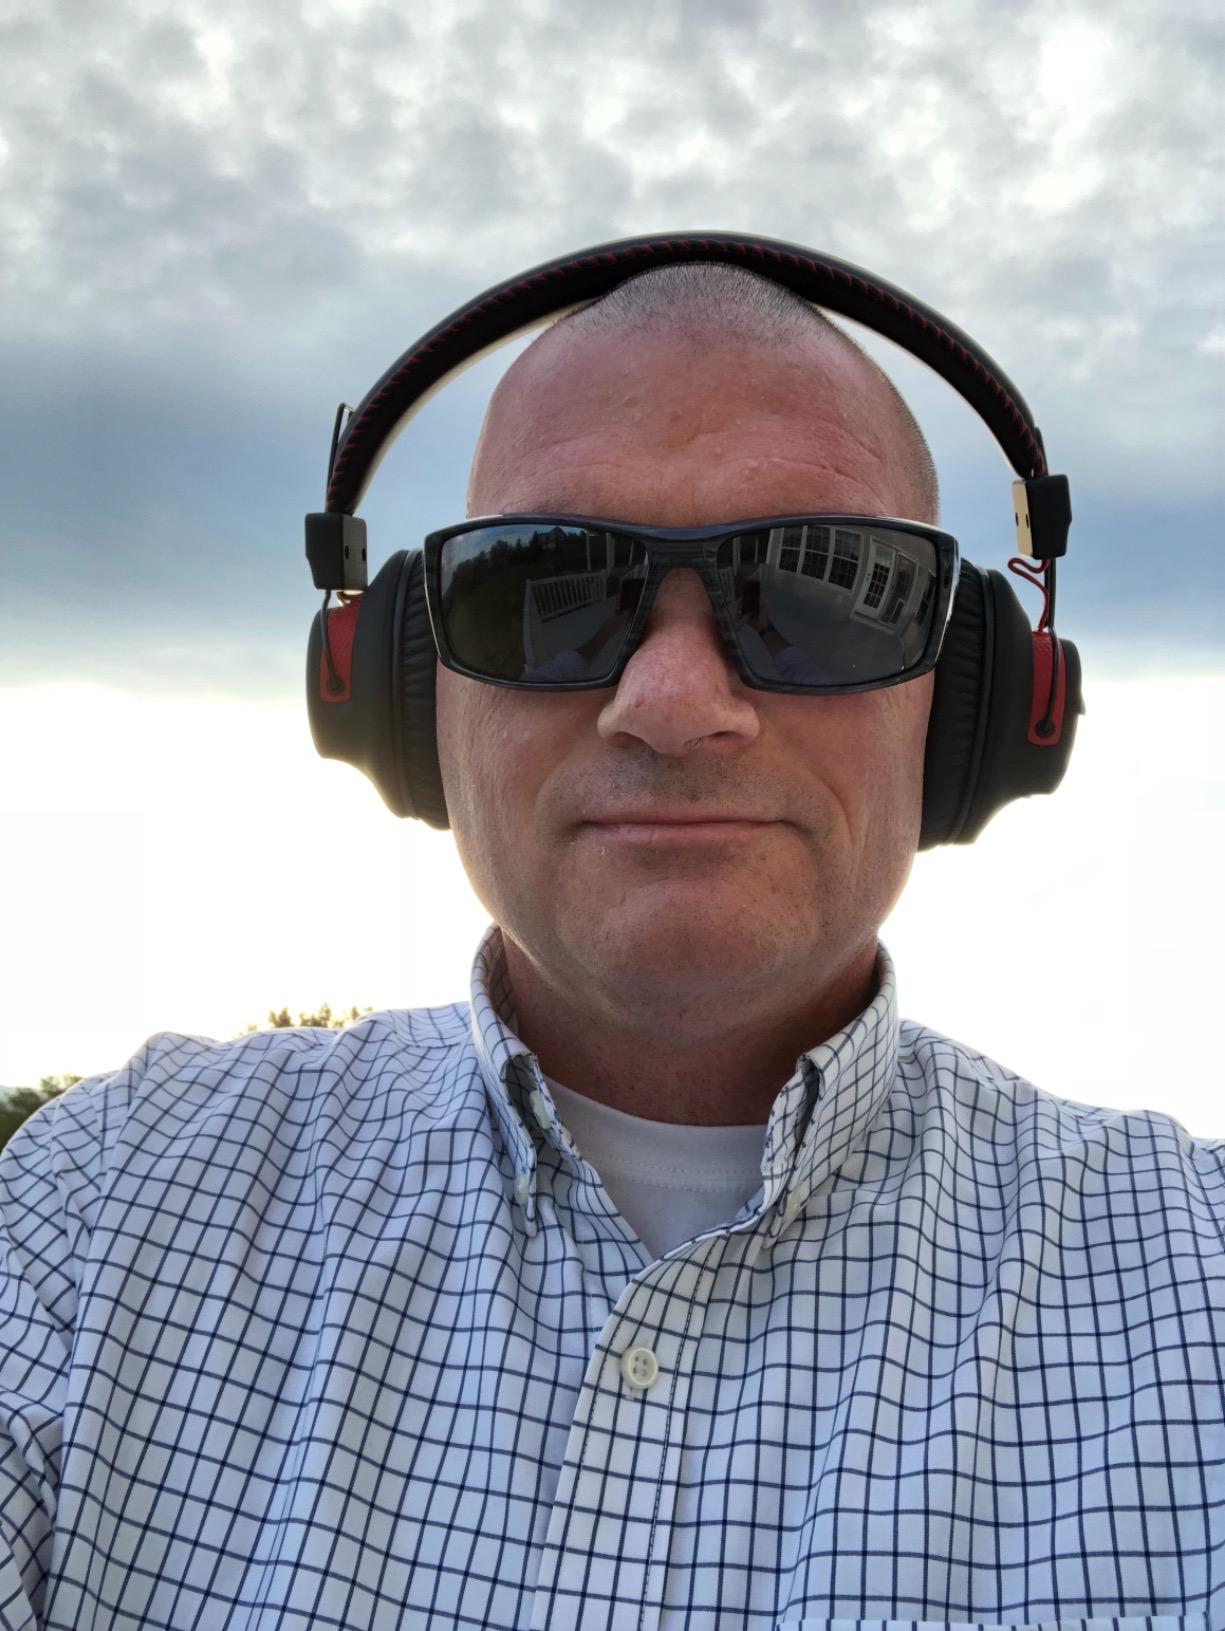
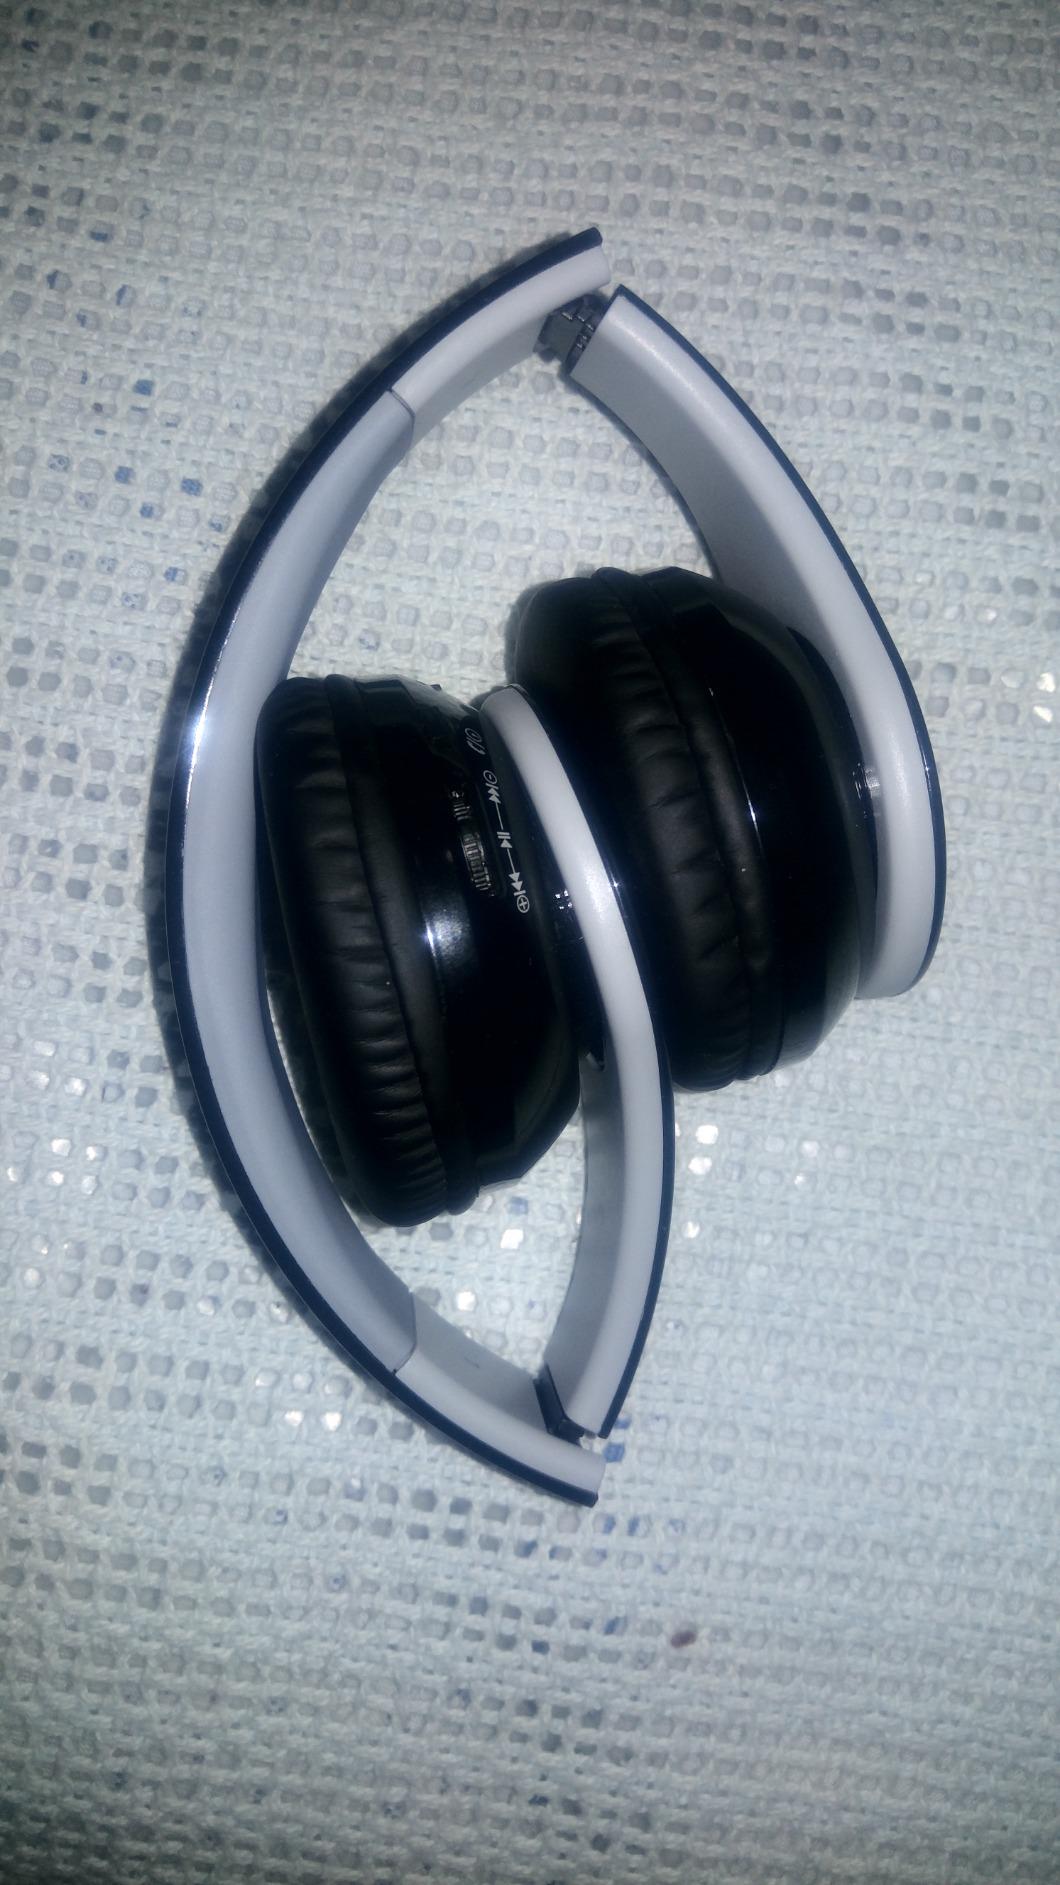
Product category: headphones
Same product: no